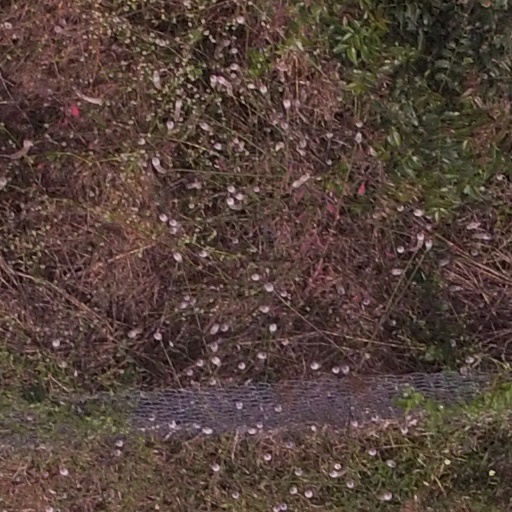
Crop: maize; corn